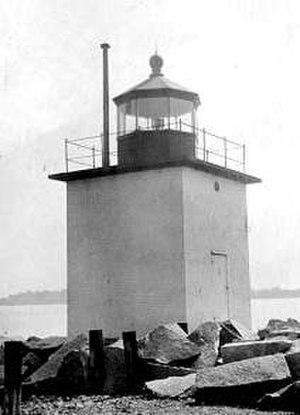
Salem est une ville située dans le comté d'Essex, dans le Massachusetts aux États-Unis. La plupart des gens associent la ville avec l'affaire des sorcières de Salem en 1692, aujourd'hui très exploitée sur le plan touristique, même si les accusées vivaient en réalité à proximité, à Salem Village, lieu où les événements se déroulèrent. Par contre, la majorité de la procédure judiciaire et le procès lui-même eurent lieu à Salem en mai 1692.